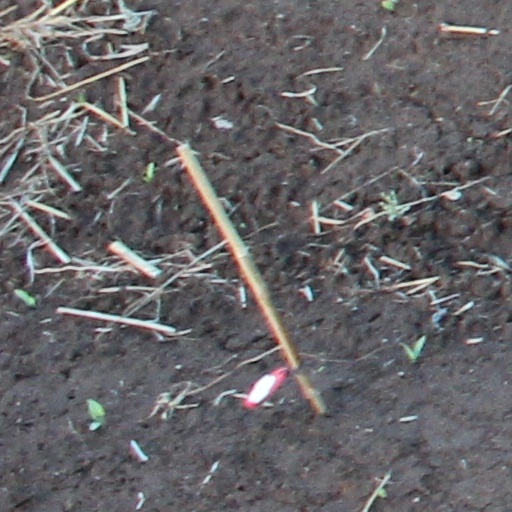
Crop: wheat